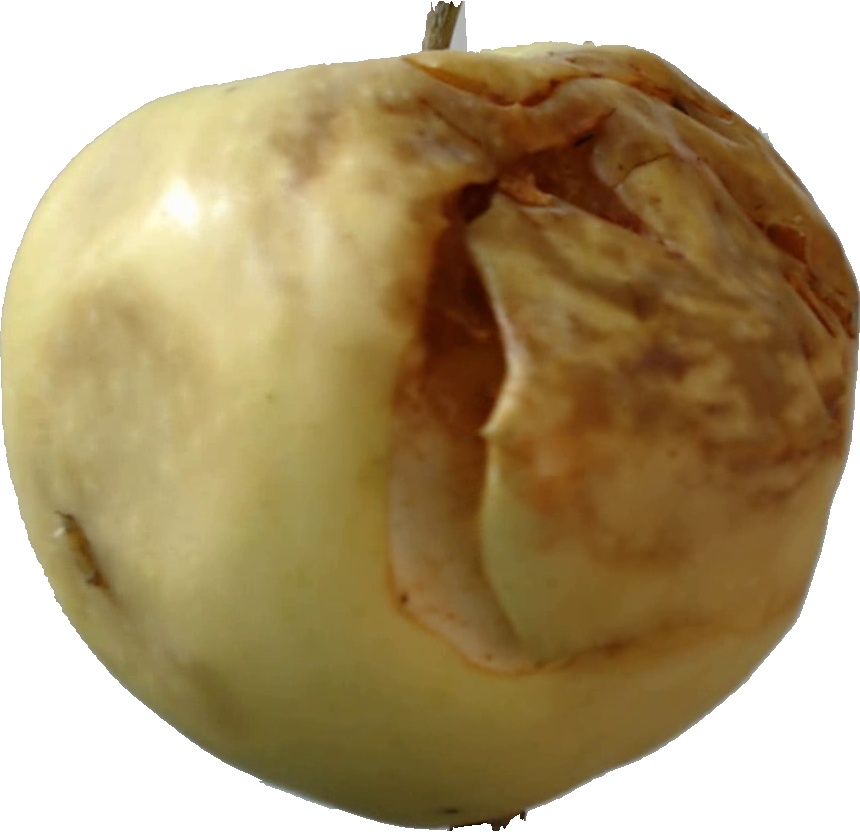
Label: apple_hit_1